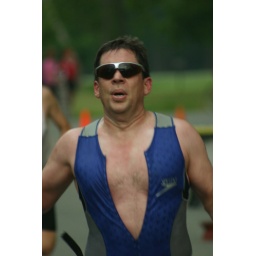
June 1st LR Sprint TRI with the swim in the ski lake and the bike and run on the NLR River trail